North Ward, Queensland

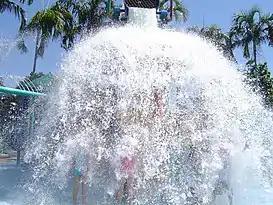
The Waterpark

North Ward is home to the beachside area known as The Strand, which overlooks Magnetic Island. The land is mostly flat at close to sea level except for Stanton Hill in the south of the locality which rises to 60 metres.